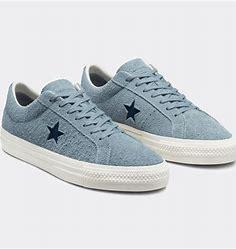
Brand: Converse
Model: One Star Pro